Blacklight

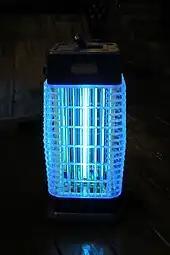
A bug zapper

Another class of UV fluorescent bulb is designed for use in bug zappers. Insects are attracted to the UV light, which they are able to see, and are then electrocuted by the device. These bulbs use the same UV-A emitting phosphor blend as the filtered blacklight, but since they do not need to suppress visible light output, they do not use a purple filter material in the bulb. Plain glass blocks out less of the visible mercury emission spectrum, making them appear light blue-violet to the naked eye. These lamps are referred to by the designation "blacklight" or "BL" in some North American lighting catalogs. These types are not suitable for applications which require the low visible light output of "BLB" tubes lamps.